Hu Wei (general)

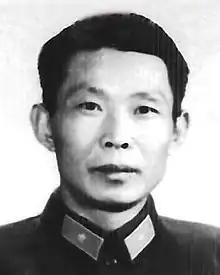
Hu Wei

Hu Wei (August 1920 – 20 June 2018) was a Chinese Communist revolutionary and a major general of the People's Liberation Army (PLA). He fought in the Second Sino-Japanese War, the Chinese Civil War, and the Korean War, and was commander of the PLA's 61st Division in the Battle of Dengbu Island (1949). He later served as commander of the 21st Army, deputy commander of the Lanzhou Military Region, deputy director of the Revolutionary Committee of Shaanxi Province, director of the General Office of the Central Military Commission, and deputy chief of staff of the PLA.